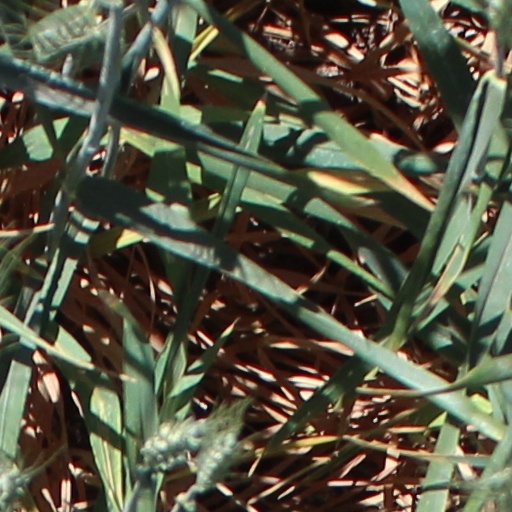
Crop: wheat